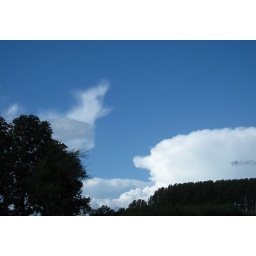
The face in the sky